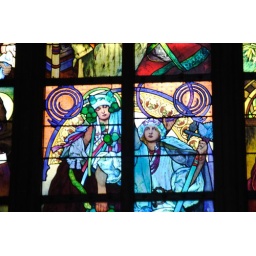
Stained glass window in St Vitus Cathedral, Prague